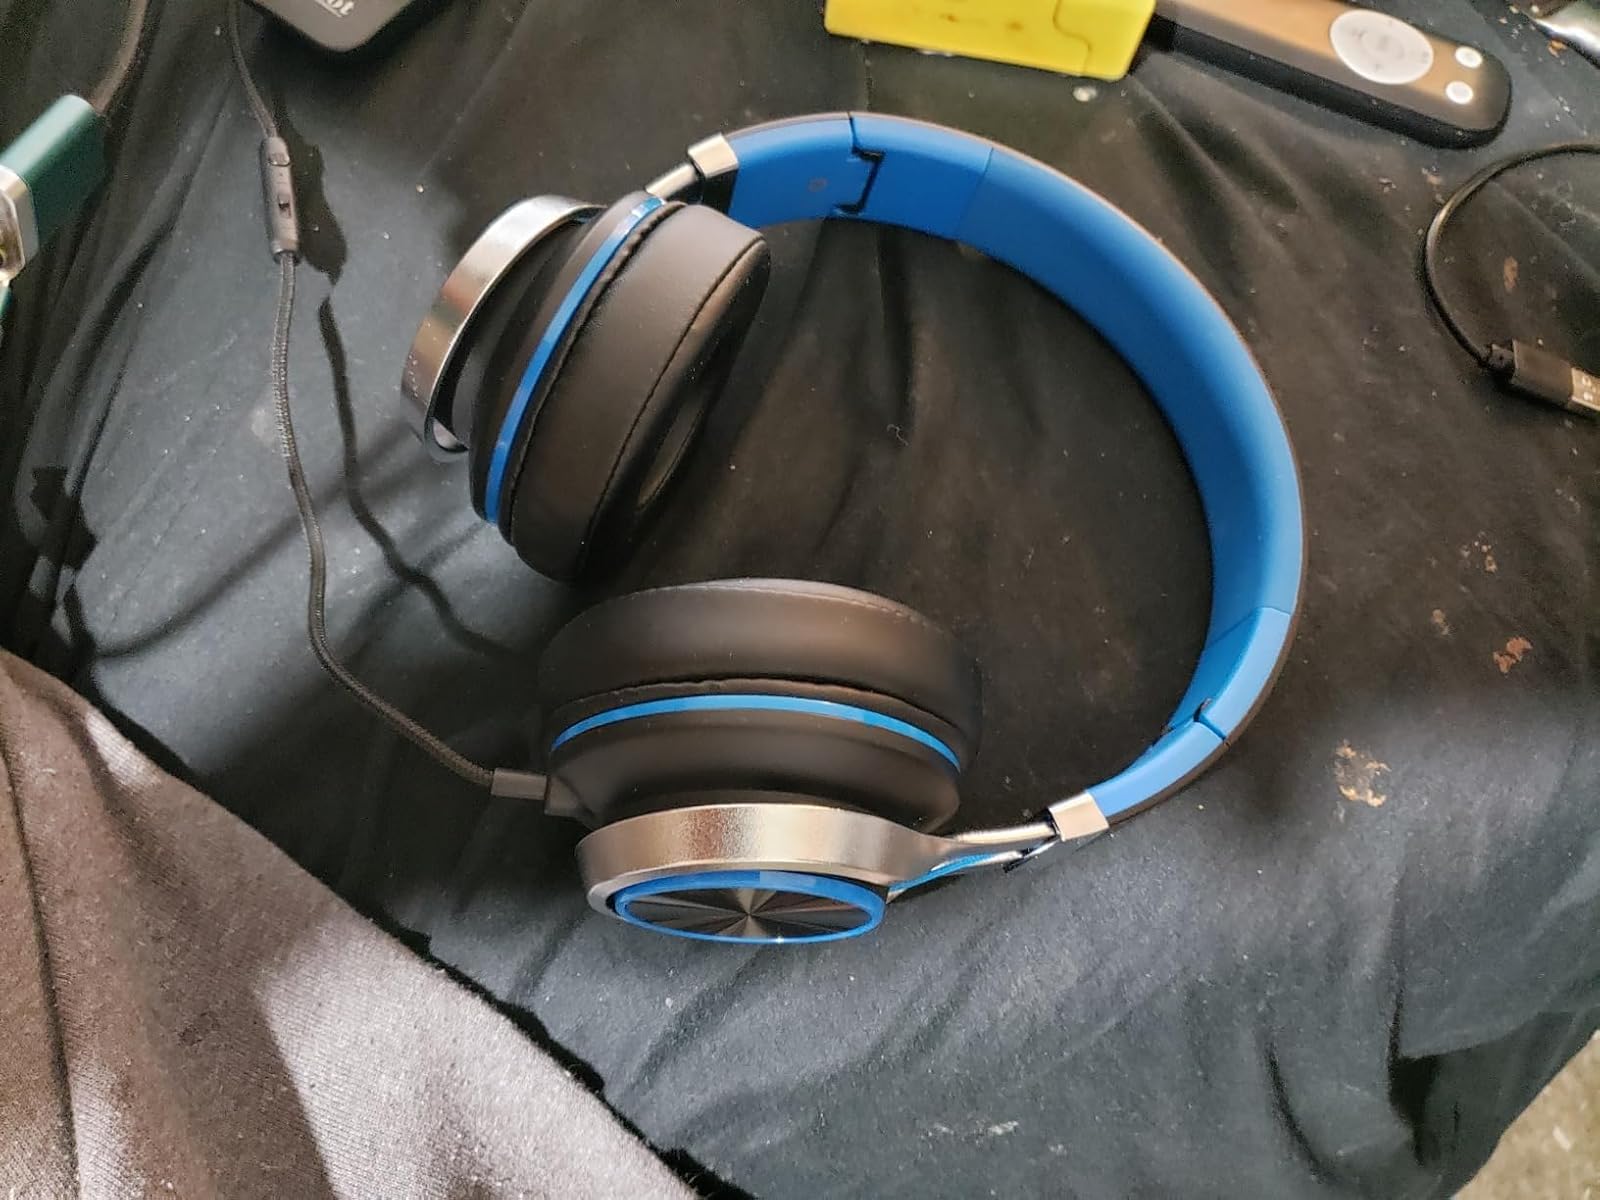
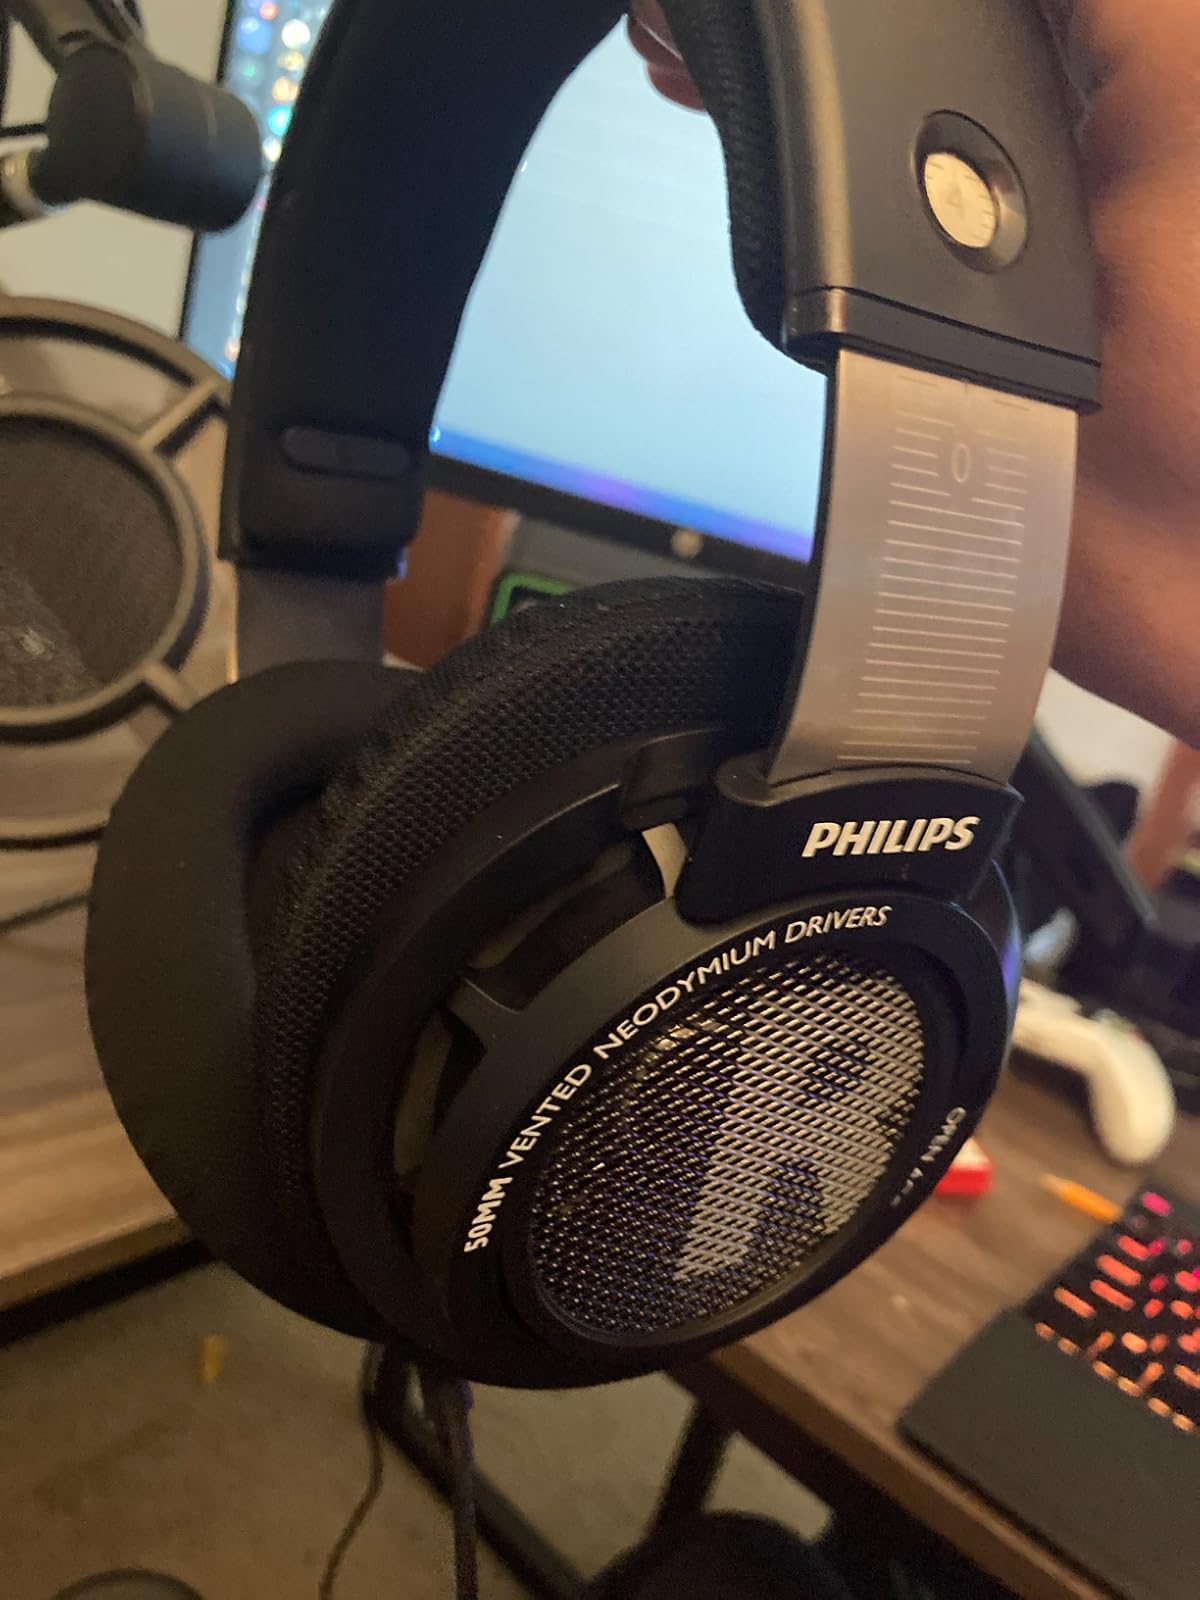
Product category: headphones
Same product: no